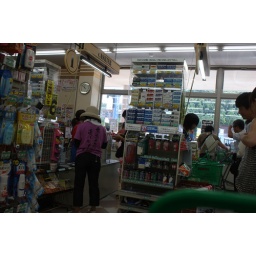
checkout at grocery store. you bag your own stuff on a counter by the window